Hoshizora Kiseki

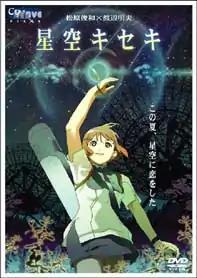
The Japanese DVD cover of "Hoshizora Kiseki"

is a 27-minute Japanese anime directed by Akio Watanabe and Toshikazu Matsubara, and produced by CoMix Wave Films as an original net animation. It was made available online on June 21, 2006, and then was released on DVD in Japan on August 3, 2006. It was screened at the Waterloo Festival on November 16, 2006. The OVA was released on DVD along with the "Coffee Samurai" OVA on May 10, 2011, by Section 23 Films. Anime Network shows both "Hoshizora Kiseki" and "Coffee Samurai".